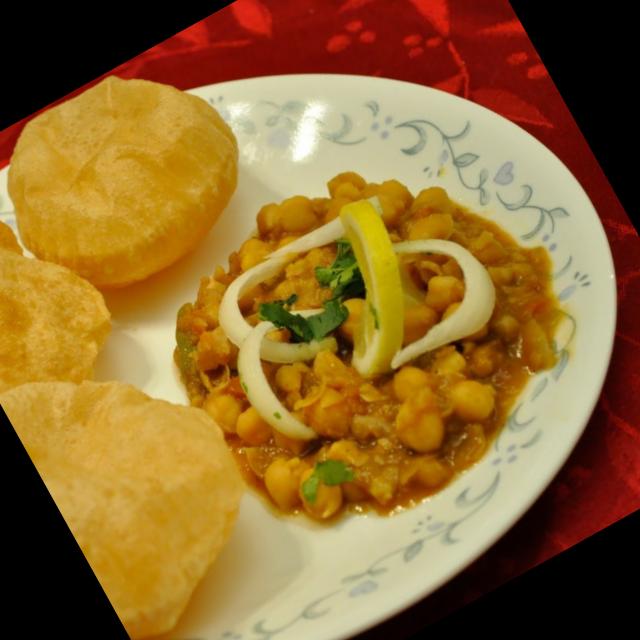
Dish: chole